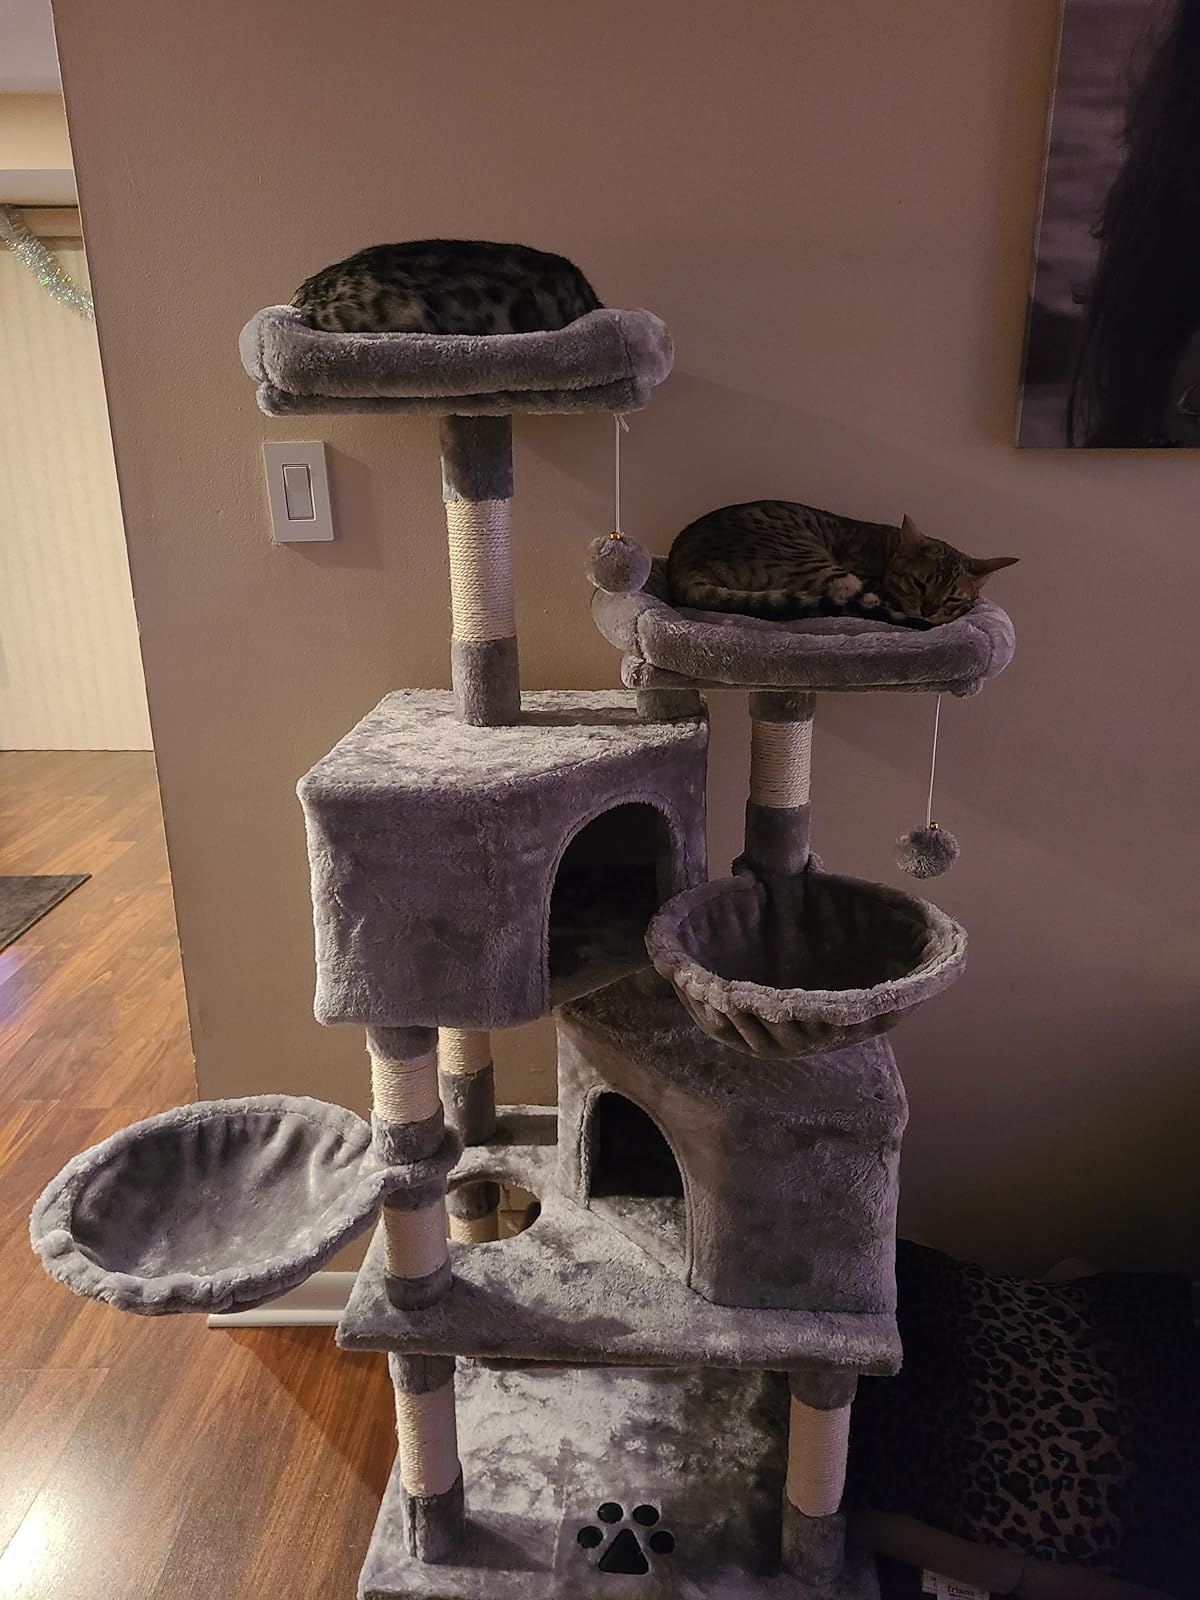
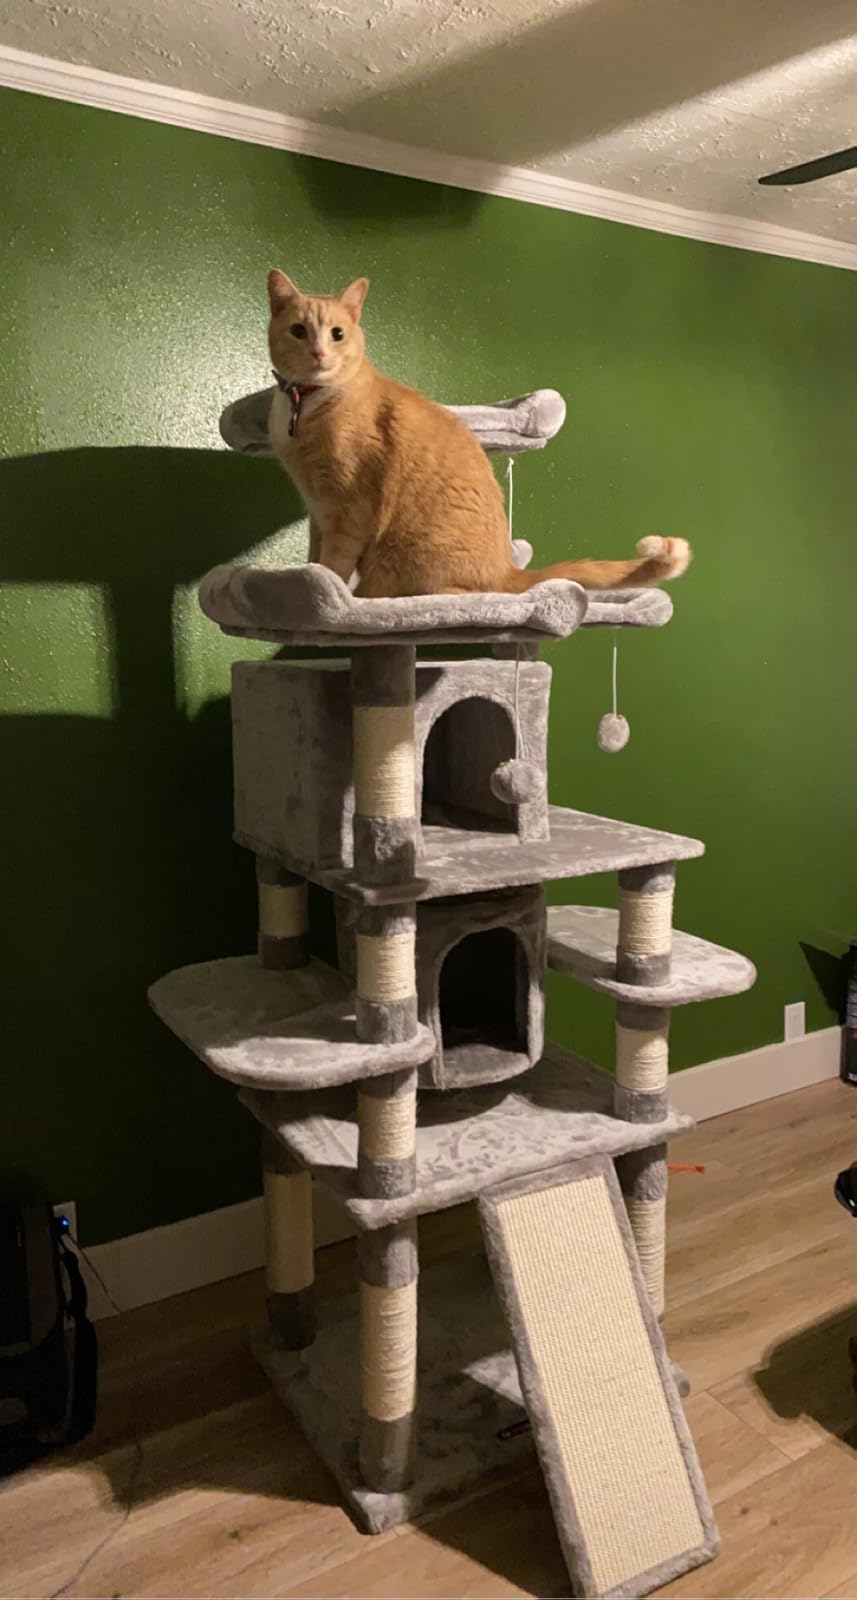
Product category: items_cat tree
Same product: no